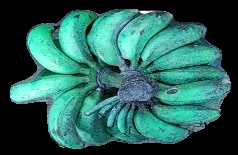
Variety: rasbale
Grade: grade3